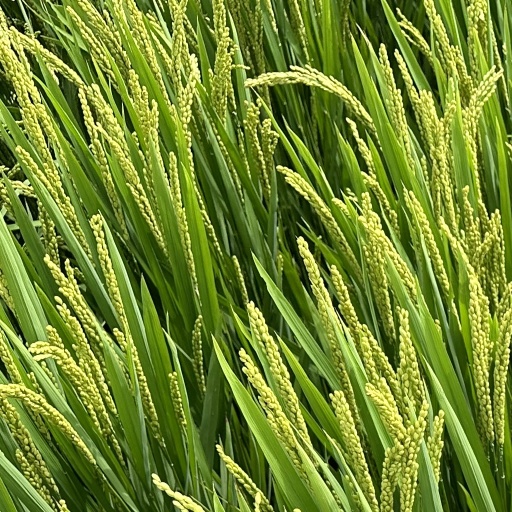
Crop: rice